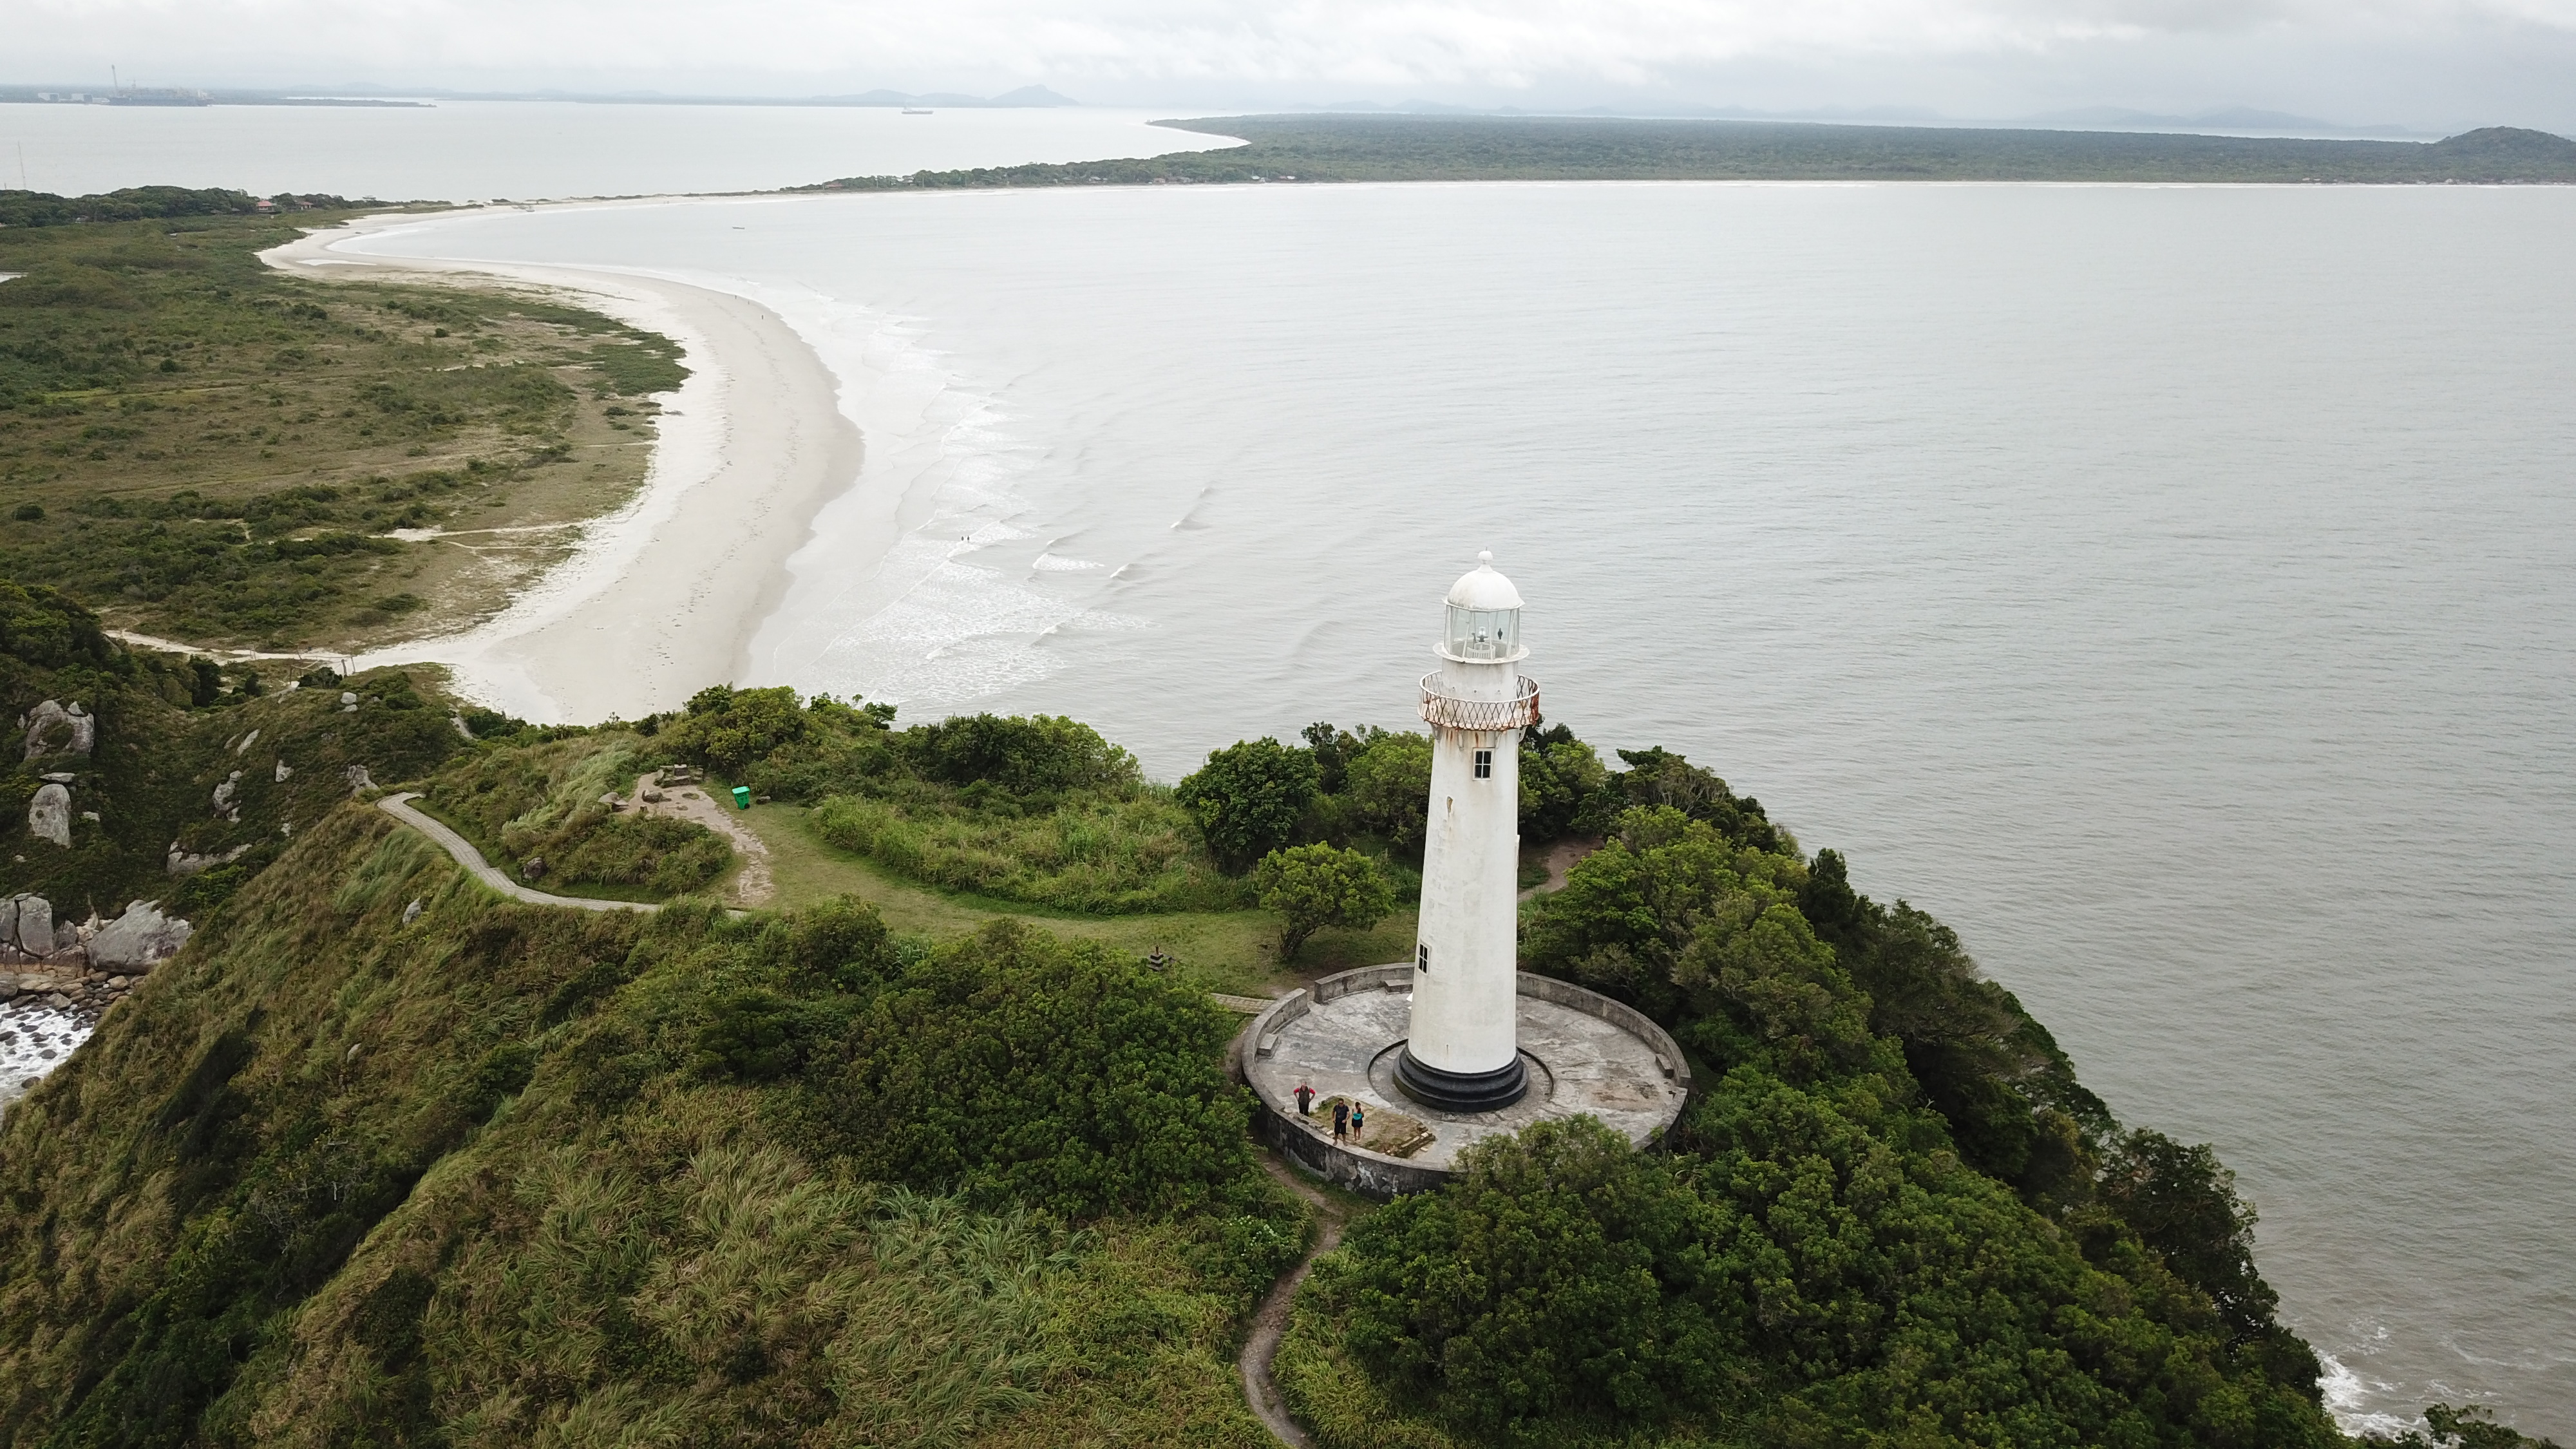
nature, water resources, water, natural landscape, aerial photography, tower, promontory, lighthouse, coast, sea, cape, inlet, coastal and oceanic landforms, landscape, photography, bay, terrain, headland, island, beacon, tourism, bird's eye view